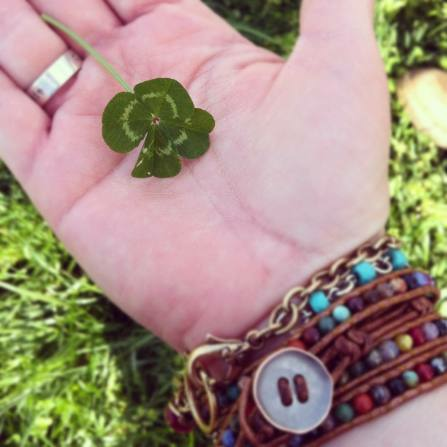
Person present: No